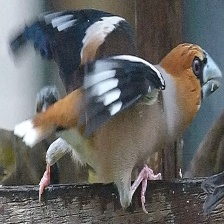
Species: HAWFINCH
Scientific name: COCCOTHRAUSTES COCCOTHRAUSTES